Bourbon virus

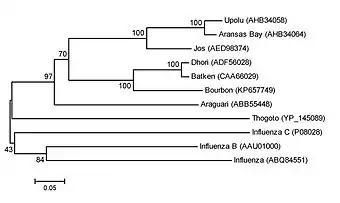
Phylogeny of selected orthomyxoviruses, based on the nucleocapsid protein (scale bar: amino acid substitutions per site)

The case patient reported multiple tick bites, including a blood-filled tick in the shoulder area that was observed a few days before the onset of symptoms. Based on the history of the case patient, the virus is considered to be possibly tick-borne, but this has not been proven. Most thogotoviruses are transmitted solely by ticks, but the similar Batken virus has also been isolated from mosquitoes. Studies to establish the prevalence of Bourbon virus in tick and insect populations were planned in December 2014.